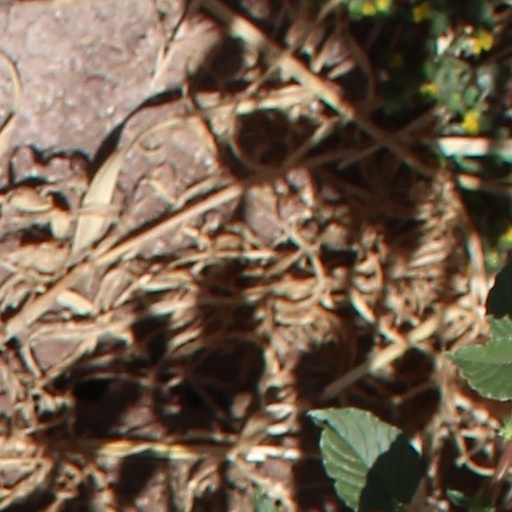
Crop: wheat